Question: Who is flying kites?
Tambaya: Wake tashin jirgin ledar?
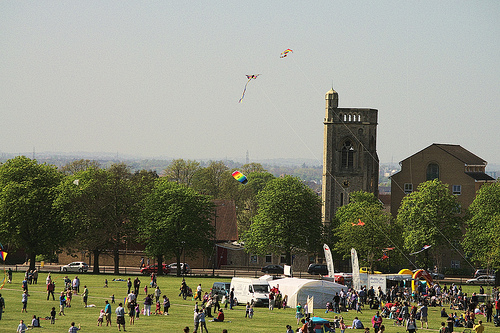
Answer: People.
Amsa: Mutane.